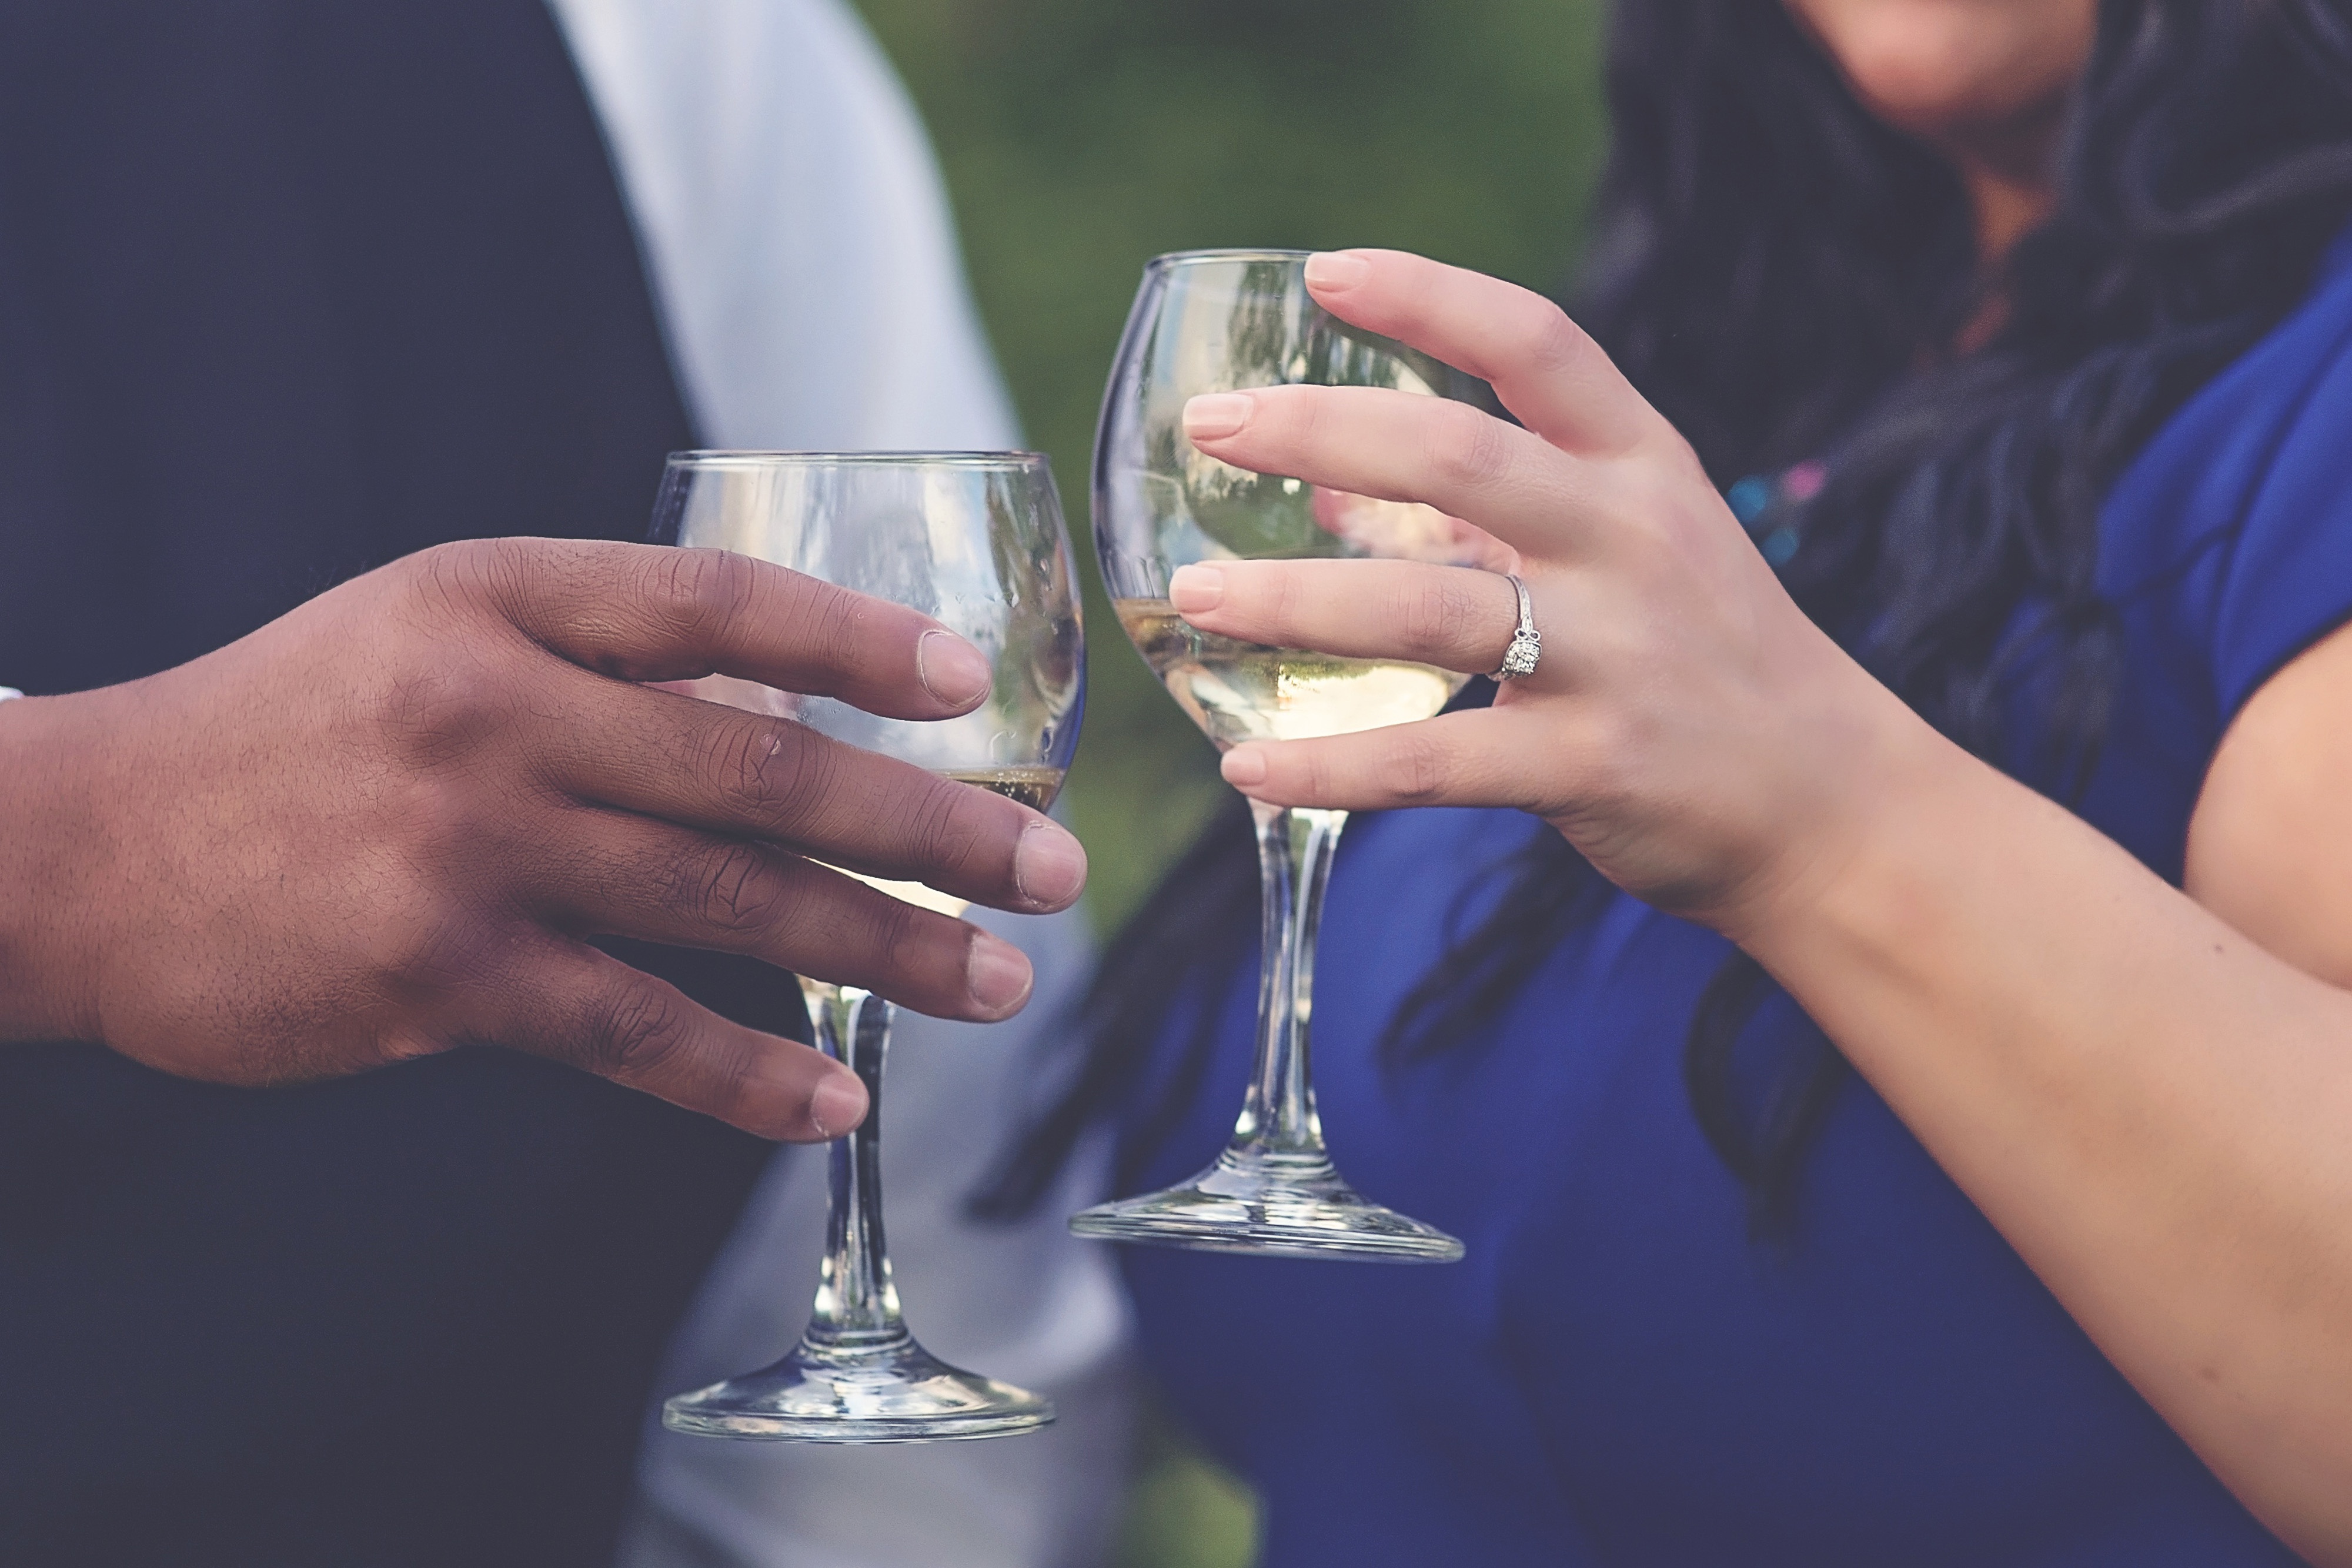
water, wine glass, stemware, alcohol, drink, glass, champagne stemware, hand, drinkware, Transparent material, distilled beverage, finger, champagne, nail, tableware